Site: brandenburg
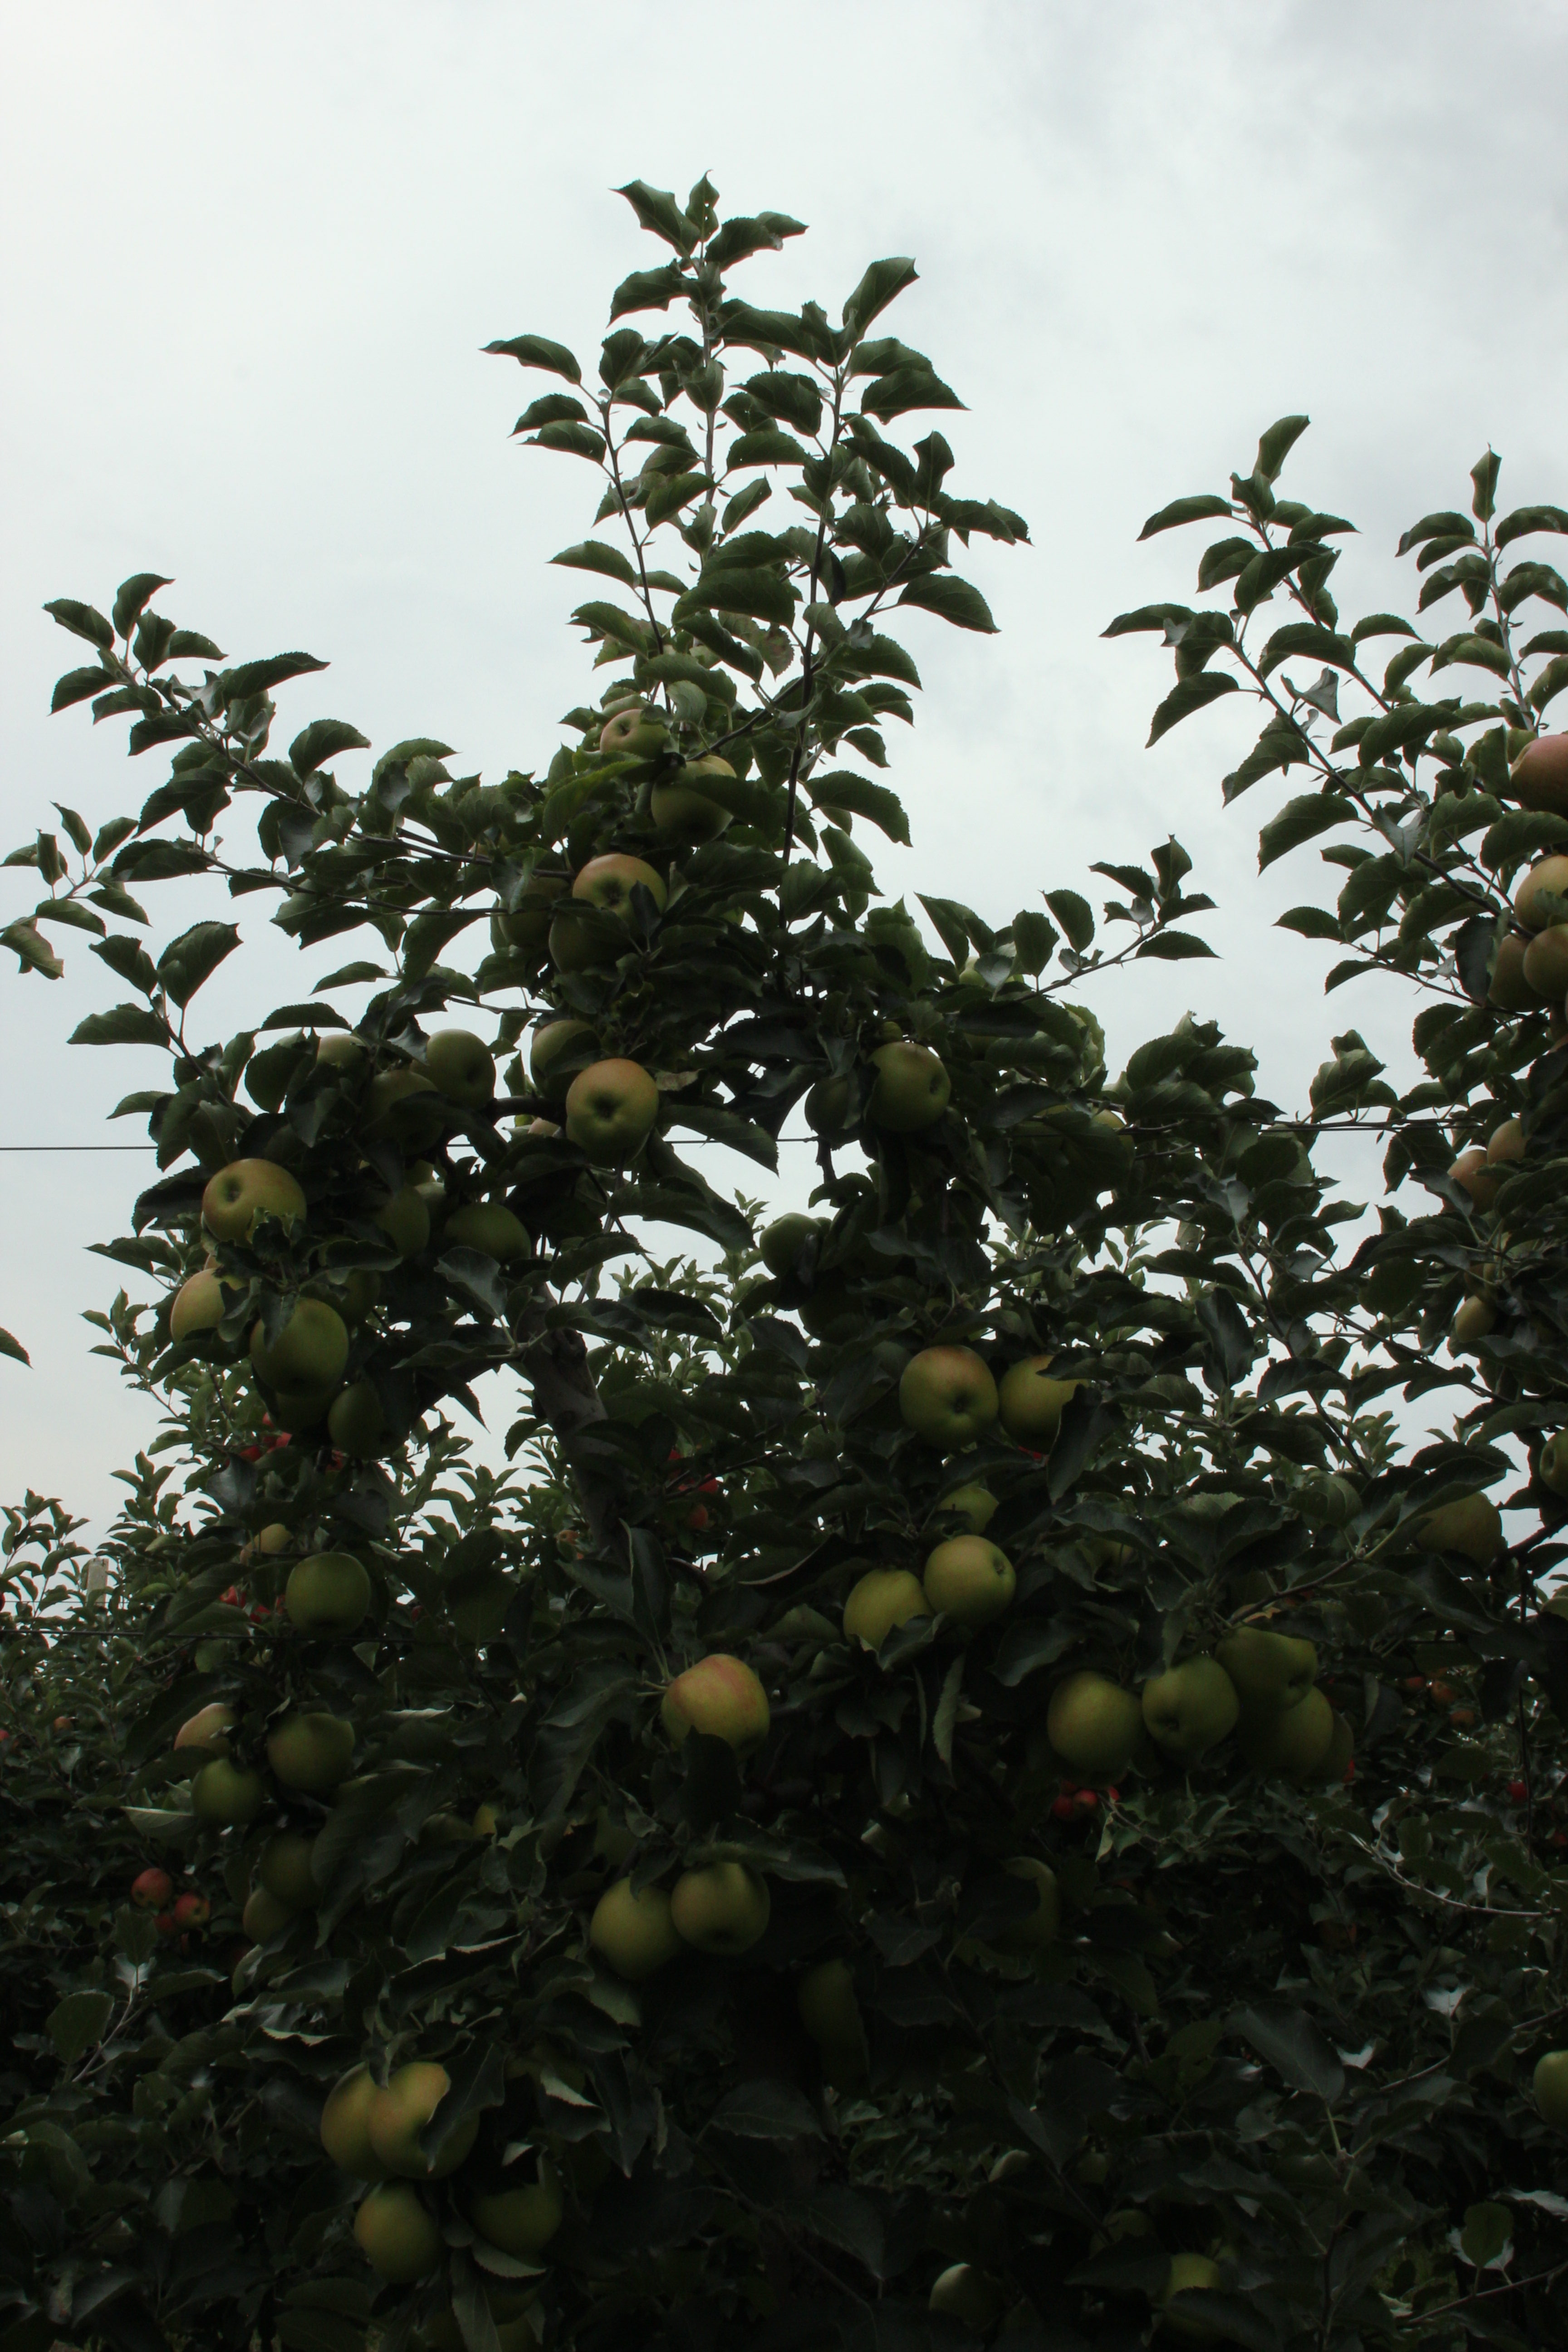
Growth stage (BBCH 87): Maturity of fruit and seed